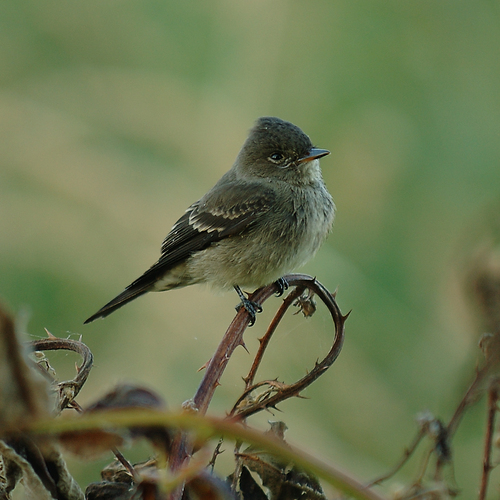
the bird has a small eyering and a small black bill.
flat head with short blunt beak. wingbars with some white
this is a bird with a grey belly and a black wing and head.
this small bird has a short bill, a white eyering, and a gray crown.
this is a small grey bird with a brown wing and a small and pointy beak.
the bird has a small black bill and striped wingbar.
this bird has wings that are wblack with a white bellythe bird has a striped wingbar, black bill that is small and green belly.
this little bird has a small black bill and grey head feathers, dark grey neck breast and belly.
the bird has a striped wingbar and a puffy grey belly.
Species: Western Wood Pewee